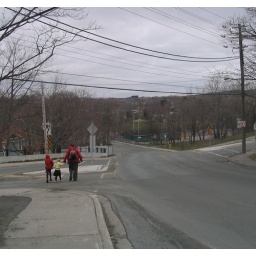
Rennies Mill Road and Empire. Not much green in the trees yet.